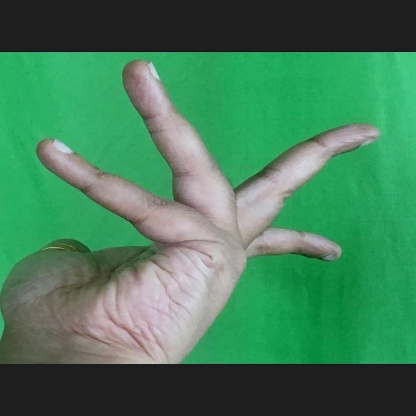
Mudra: Alapadmam